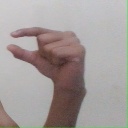
अक्षर: ग